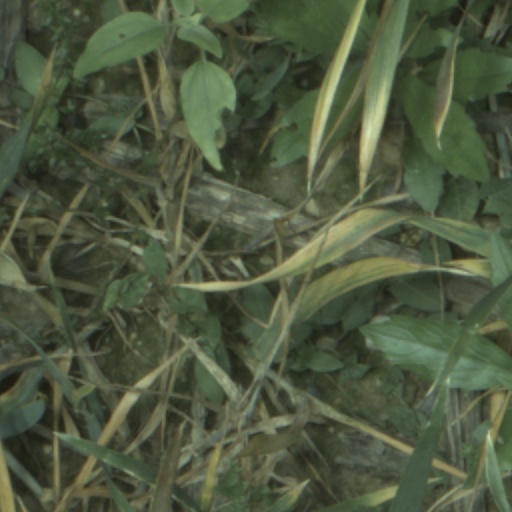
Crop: wheat